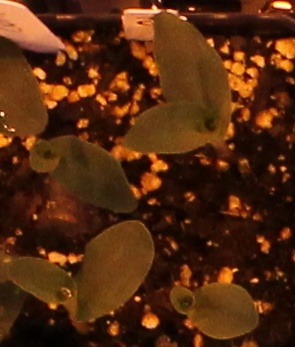
Label: Corn